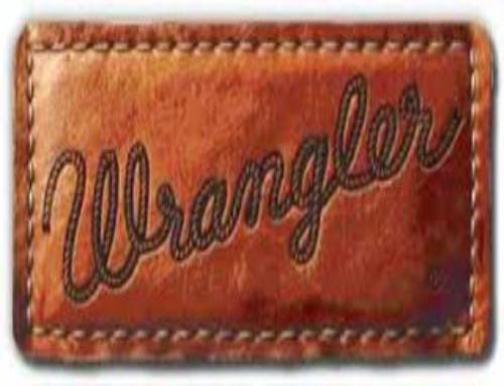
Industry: Clothes